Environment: real
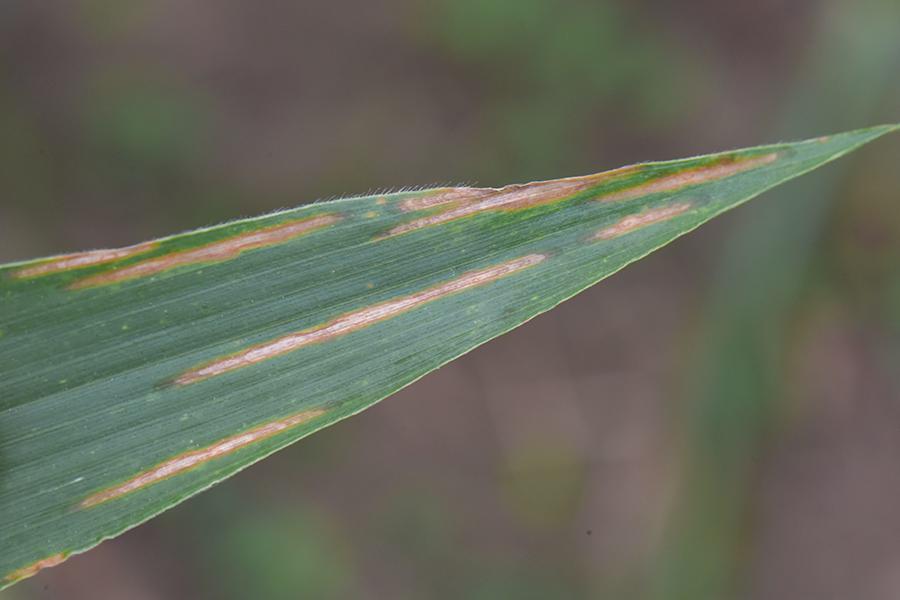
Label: gray_leaf_spot